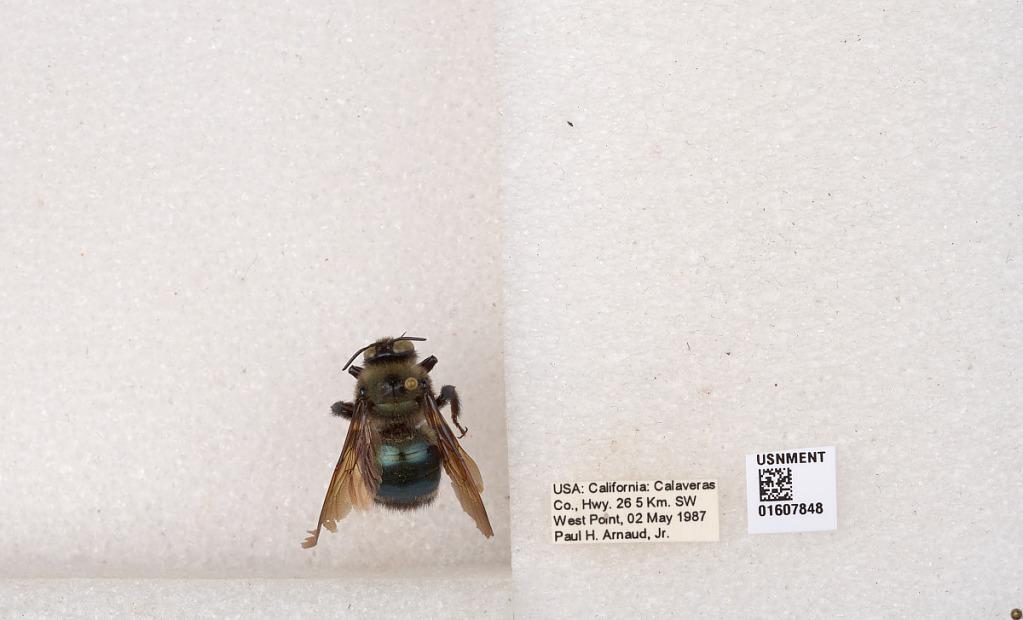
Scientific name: Xylocopa (Xylocopoides) californica californica Cresson
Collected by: P. Arnaud
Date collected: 1987-5-2
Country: United States
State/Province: California
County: Calaveras
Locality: Hwy. 26 5 km. SW West Point
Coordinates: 38.39, -120.529